Natural time analysis

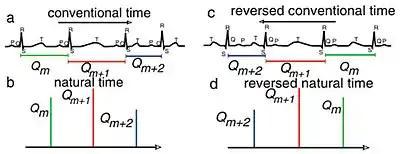

Natural time analysis has been initially applied to VAN method in order to improve the accuracy of the estimation of the time of a forthcoming earthquake that has been indicated to occur by seismic electric signals (SES). The method deems SES valid when κ = 0.070. Once the SES are deemed valid, a second NT analysis is started in which the subsequent seismic (rather than electric) events are noted, and the region is divided up as a Venn diagram with at least two seismic events per overlapping rectangle. When κ approaches the value κ = 0.070 for the candidate region, a critical seismic event is considered imminent, i.e. it will occur in a few days to one week or so.